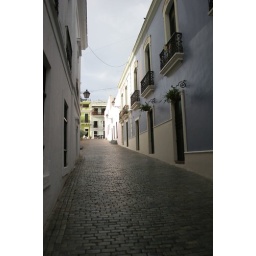
Cobble stone road, bright colors, narrow street.  Yup, a street in San Juan.